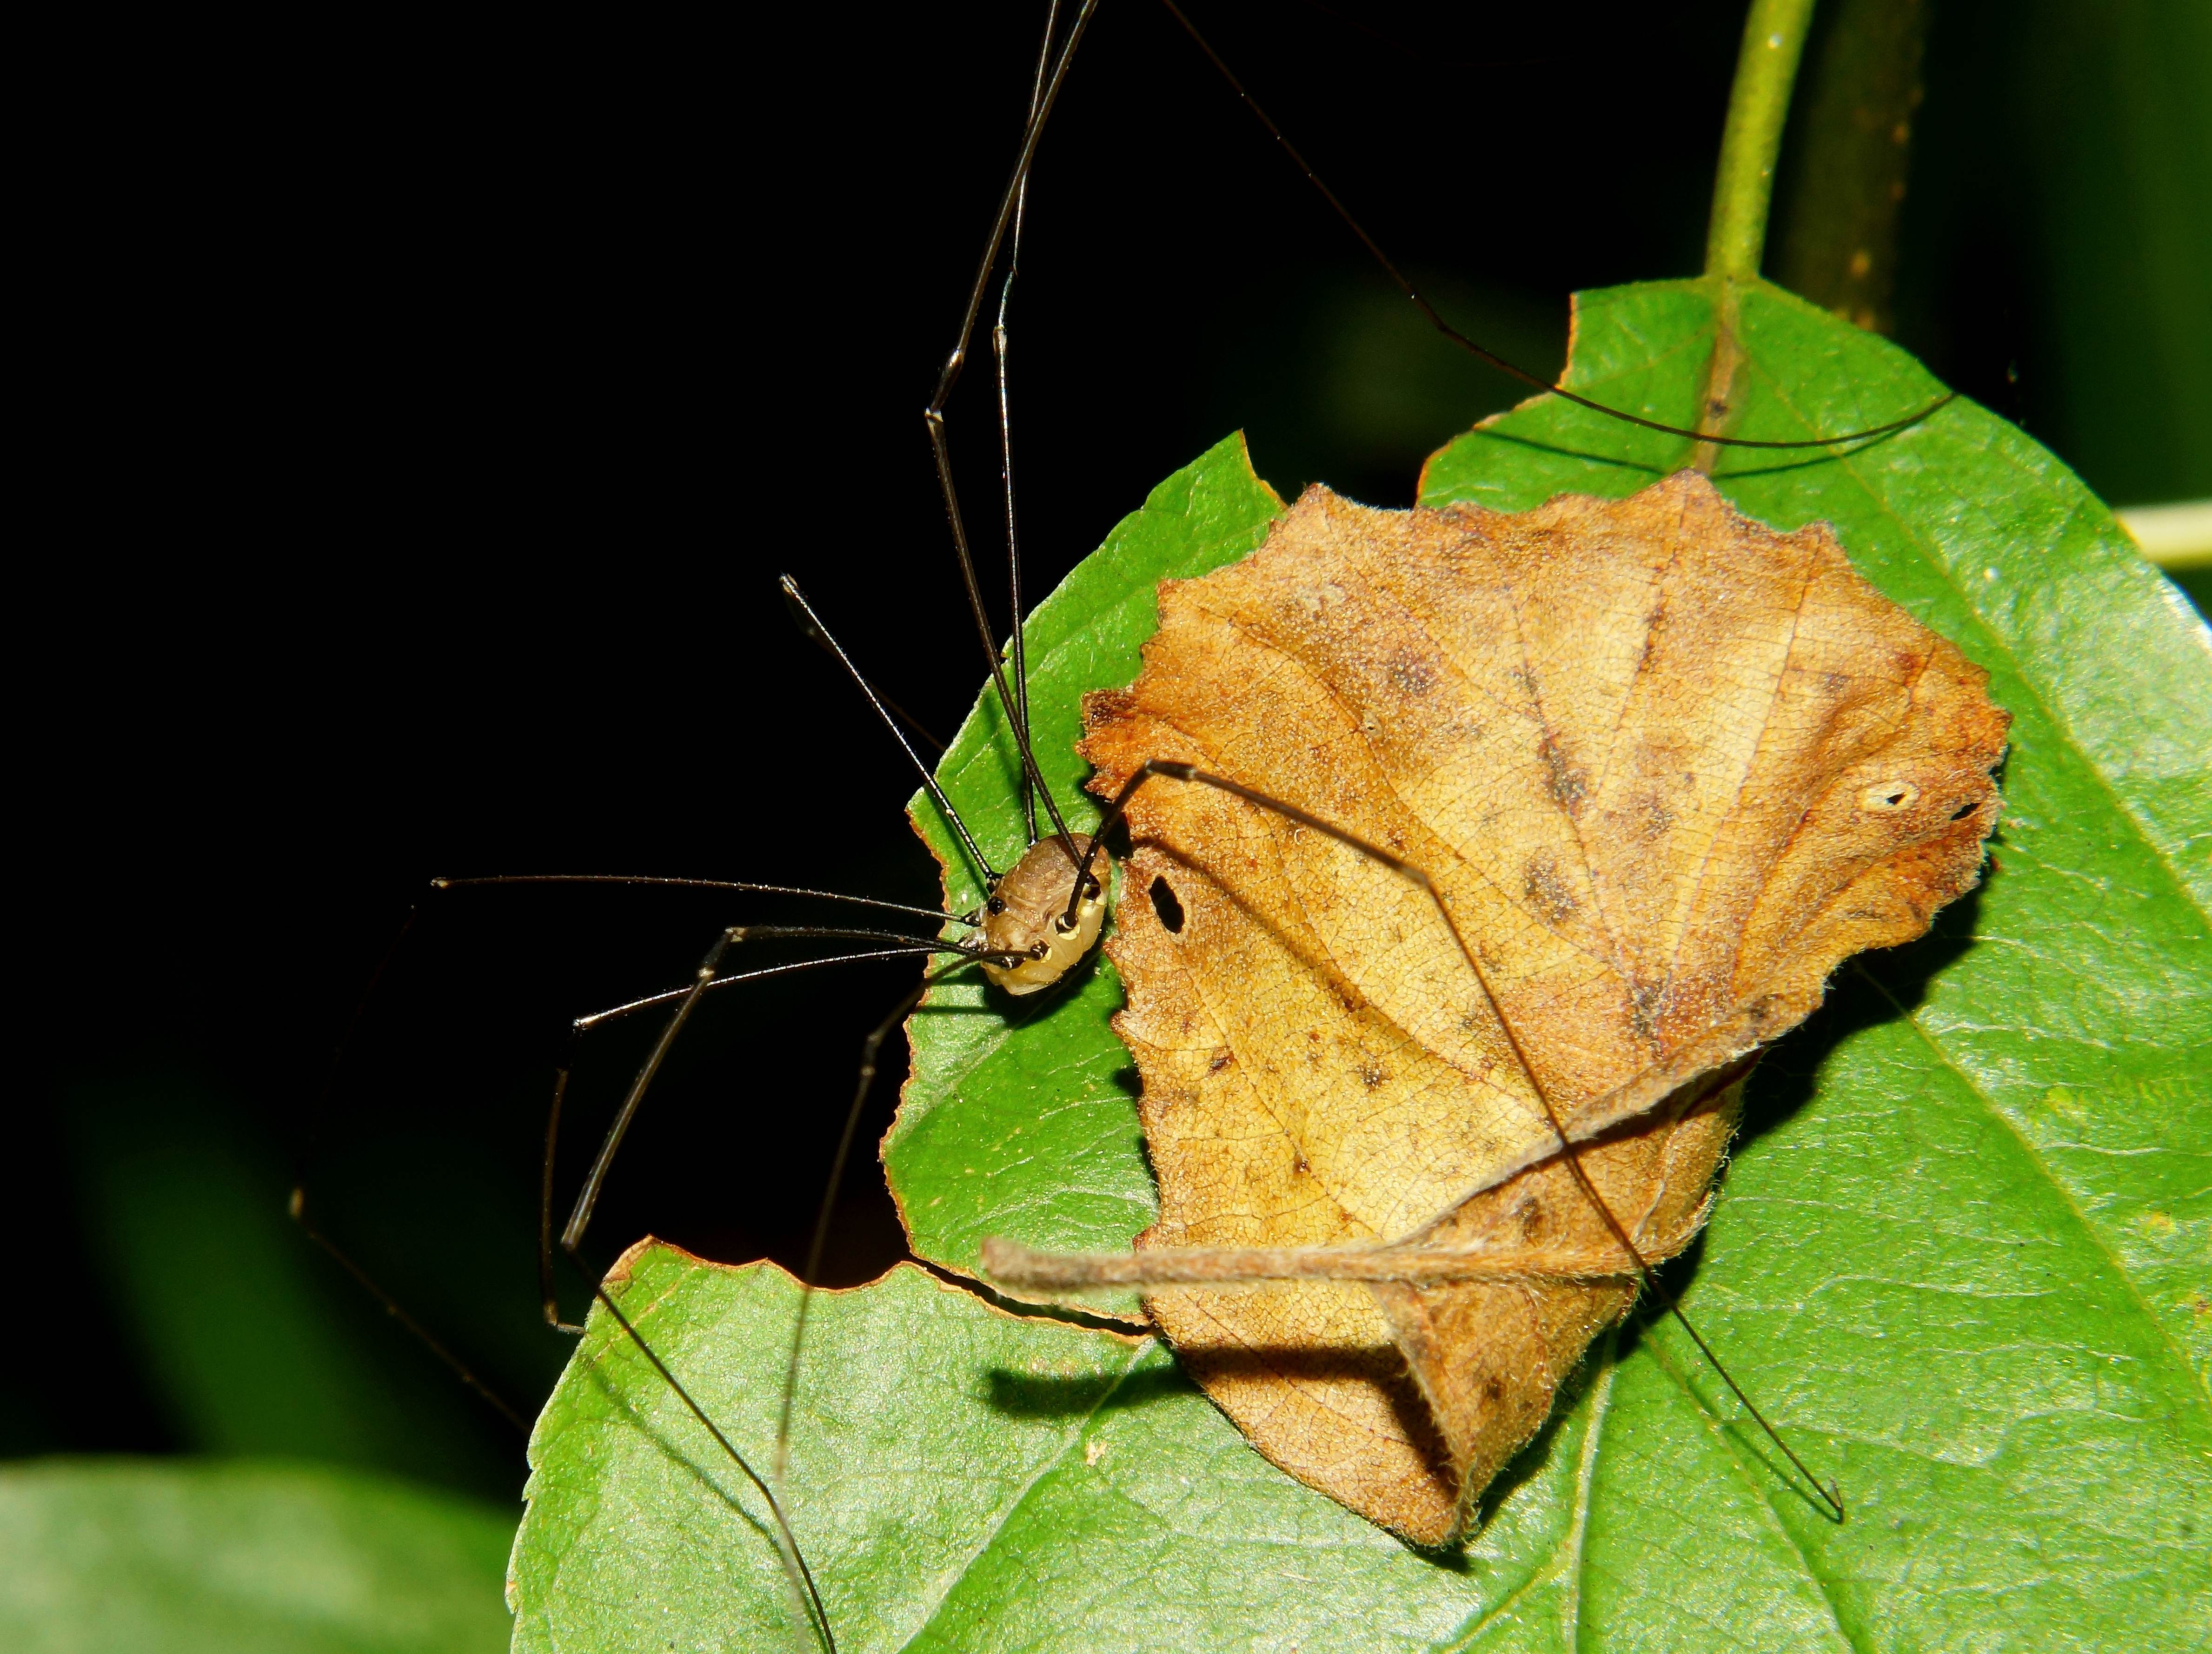
nature, leaf, photo, green, insect, macro, butterfly, fauna, invertebrate, close up, animals, naturaleza, a77, g, ggl1, gaby1, xovesphoto, animales, gphoto, xelodegalicia, sonya77v, sonyslta77v, boyeriairene, macro photography, arthropod, gabrielcoru a, plant stem, moths and butterflies